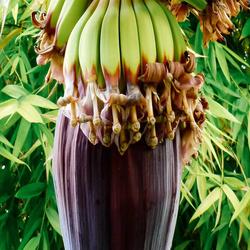
Label: Banana